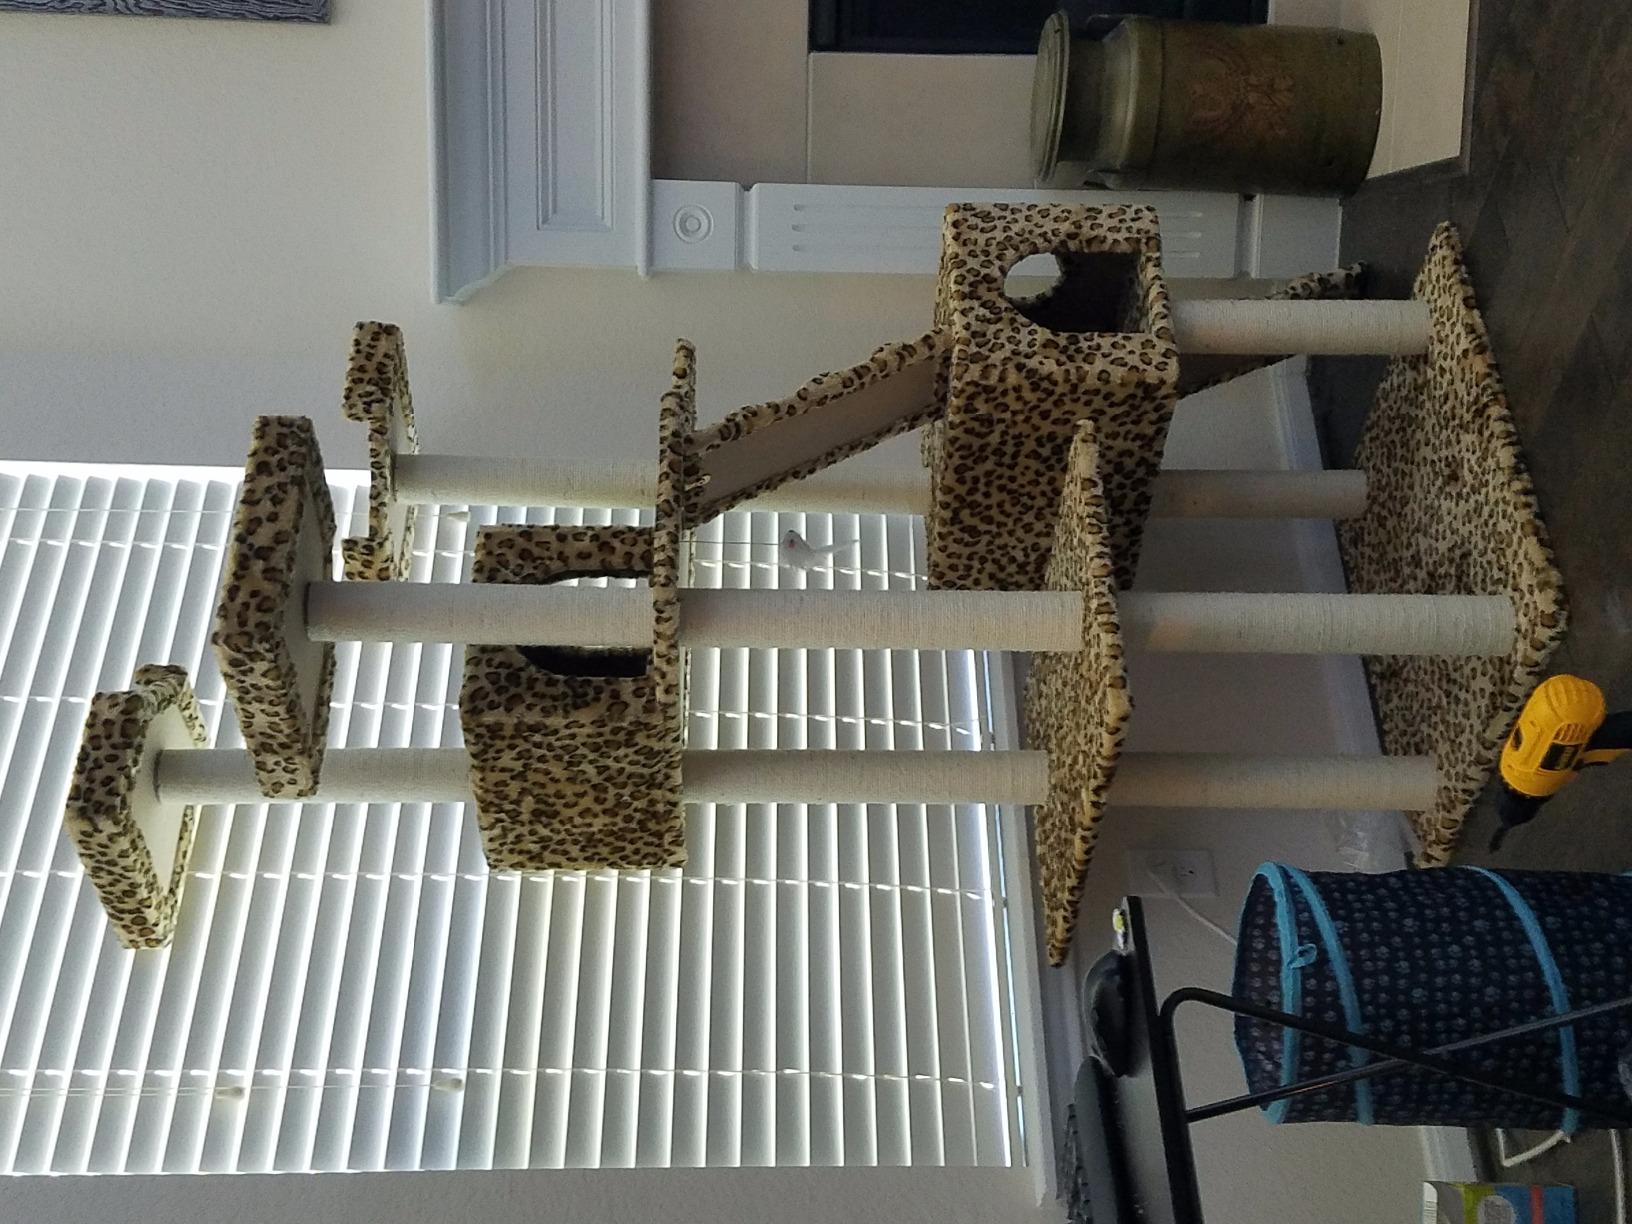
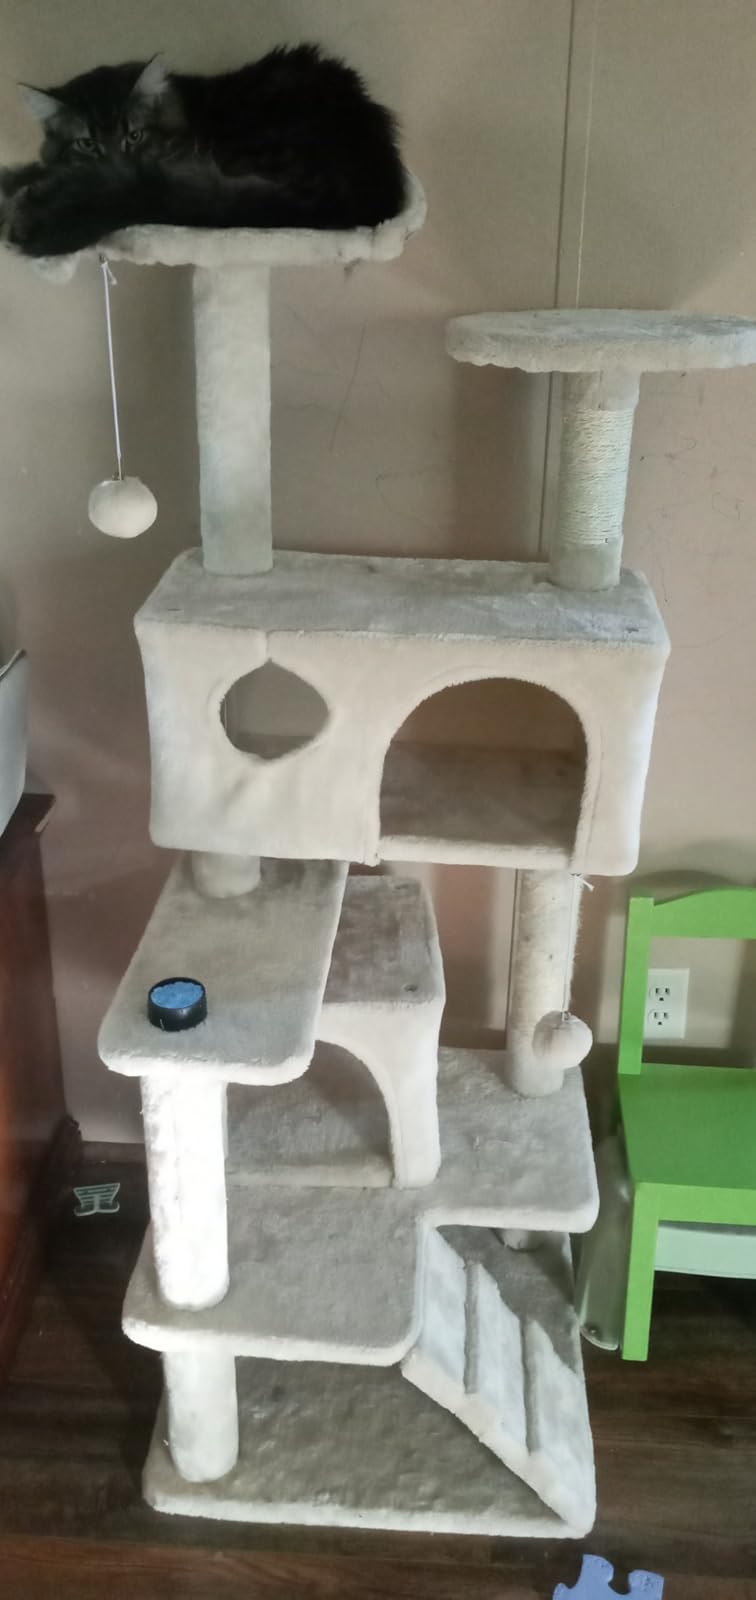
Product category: items_cat tree
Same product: no